Kenbuchi, Hokkaido

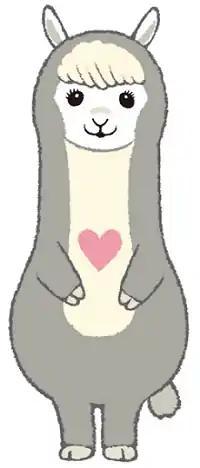
Puchi-na, the town's mascot

Kenbuchi's mascot is or her full name, . She is a reticent but friendly and curious llama from Palcamayo, Peru to reside in Viva Alpaca Farm in January 2013 from Kenbuchi's Peruvian community after reading a Christmas card. She became mascot on 17 February 2013. Her hobbies are visiting events and collecting picture books. She is a vegetarian. As a result, she pays homage to the immigrants to Japan. She has a brother named . Her birthday is the same day as the Kenbuchi Shrine Festival (12 July). According to Andean legend, her heart contains a mysterious power that causes happiness.